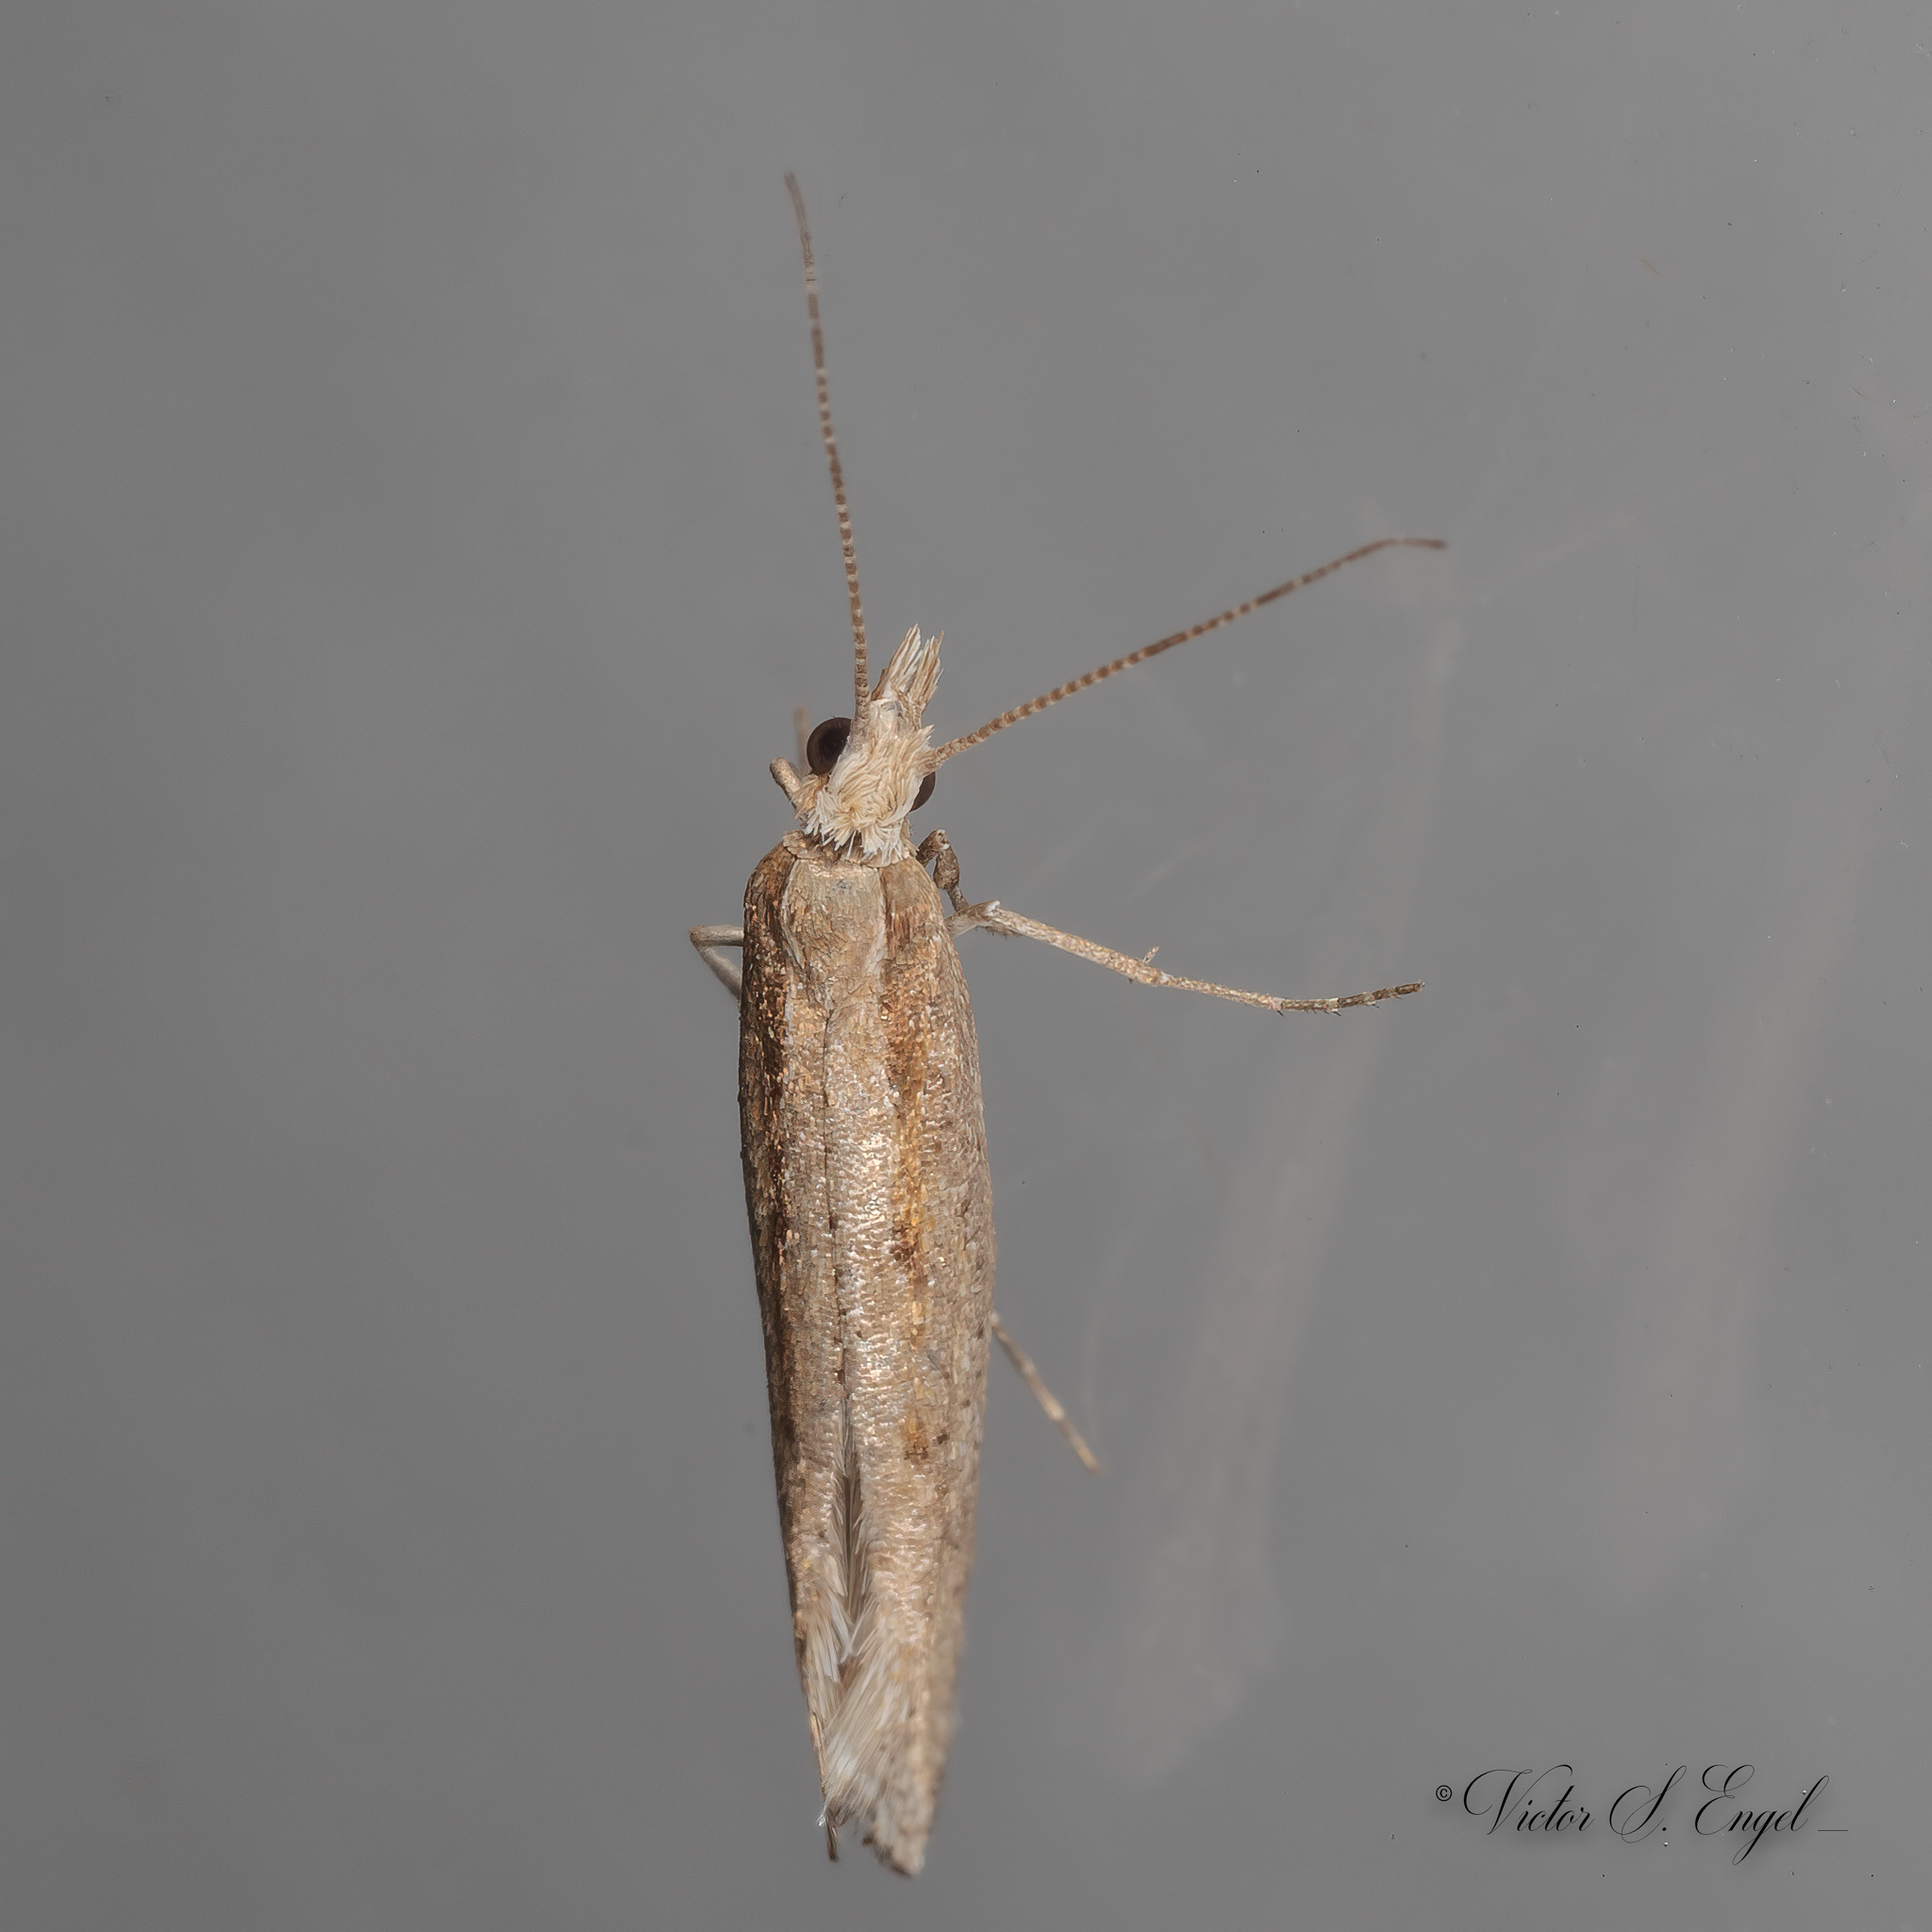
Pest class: diamondback_moth